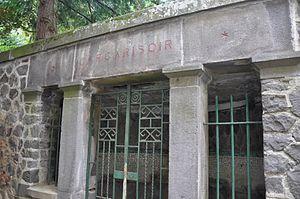
Gargarisoir
Le thermalisme est l’ensemble des activités liées à l’exploitation et à l’utilisation des eaux thermales à des fins récréatives ou de santé. Cela se rapporte aussi bien à l’histoire, l’économie, les acteurs, le patrimoine qu'à l’ensemble des moyens mis en œuvre dans les stations thermales lors des cures thermales.